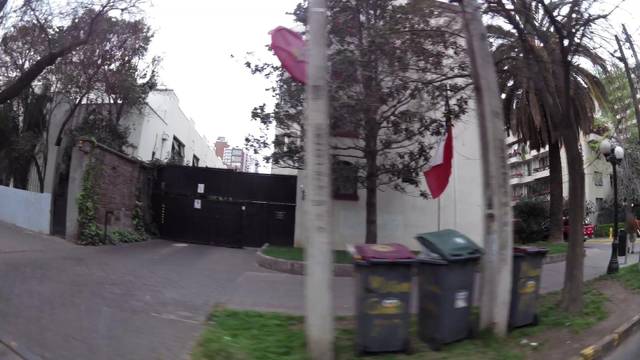
Region: Chile
Coordinates: -33.431, -70.621